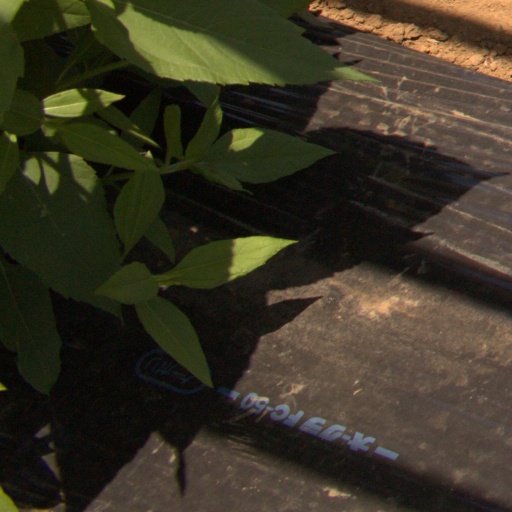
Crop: Jerusalem artichoke